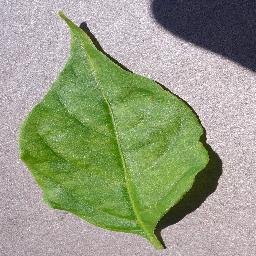
Label: Pepper,_bell___healthy